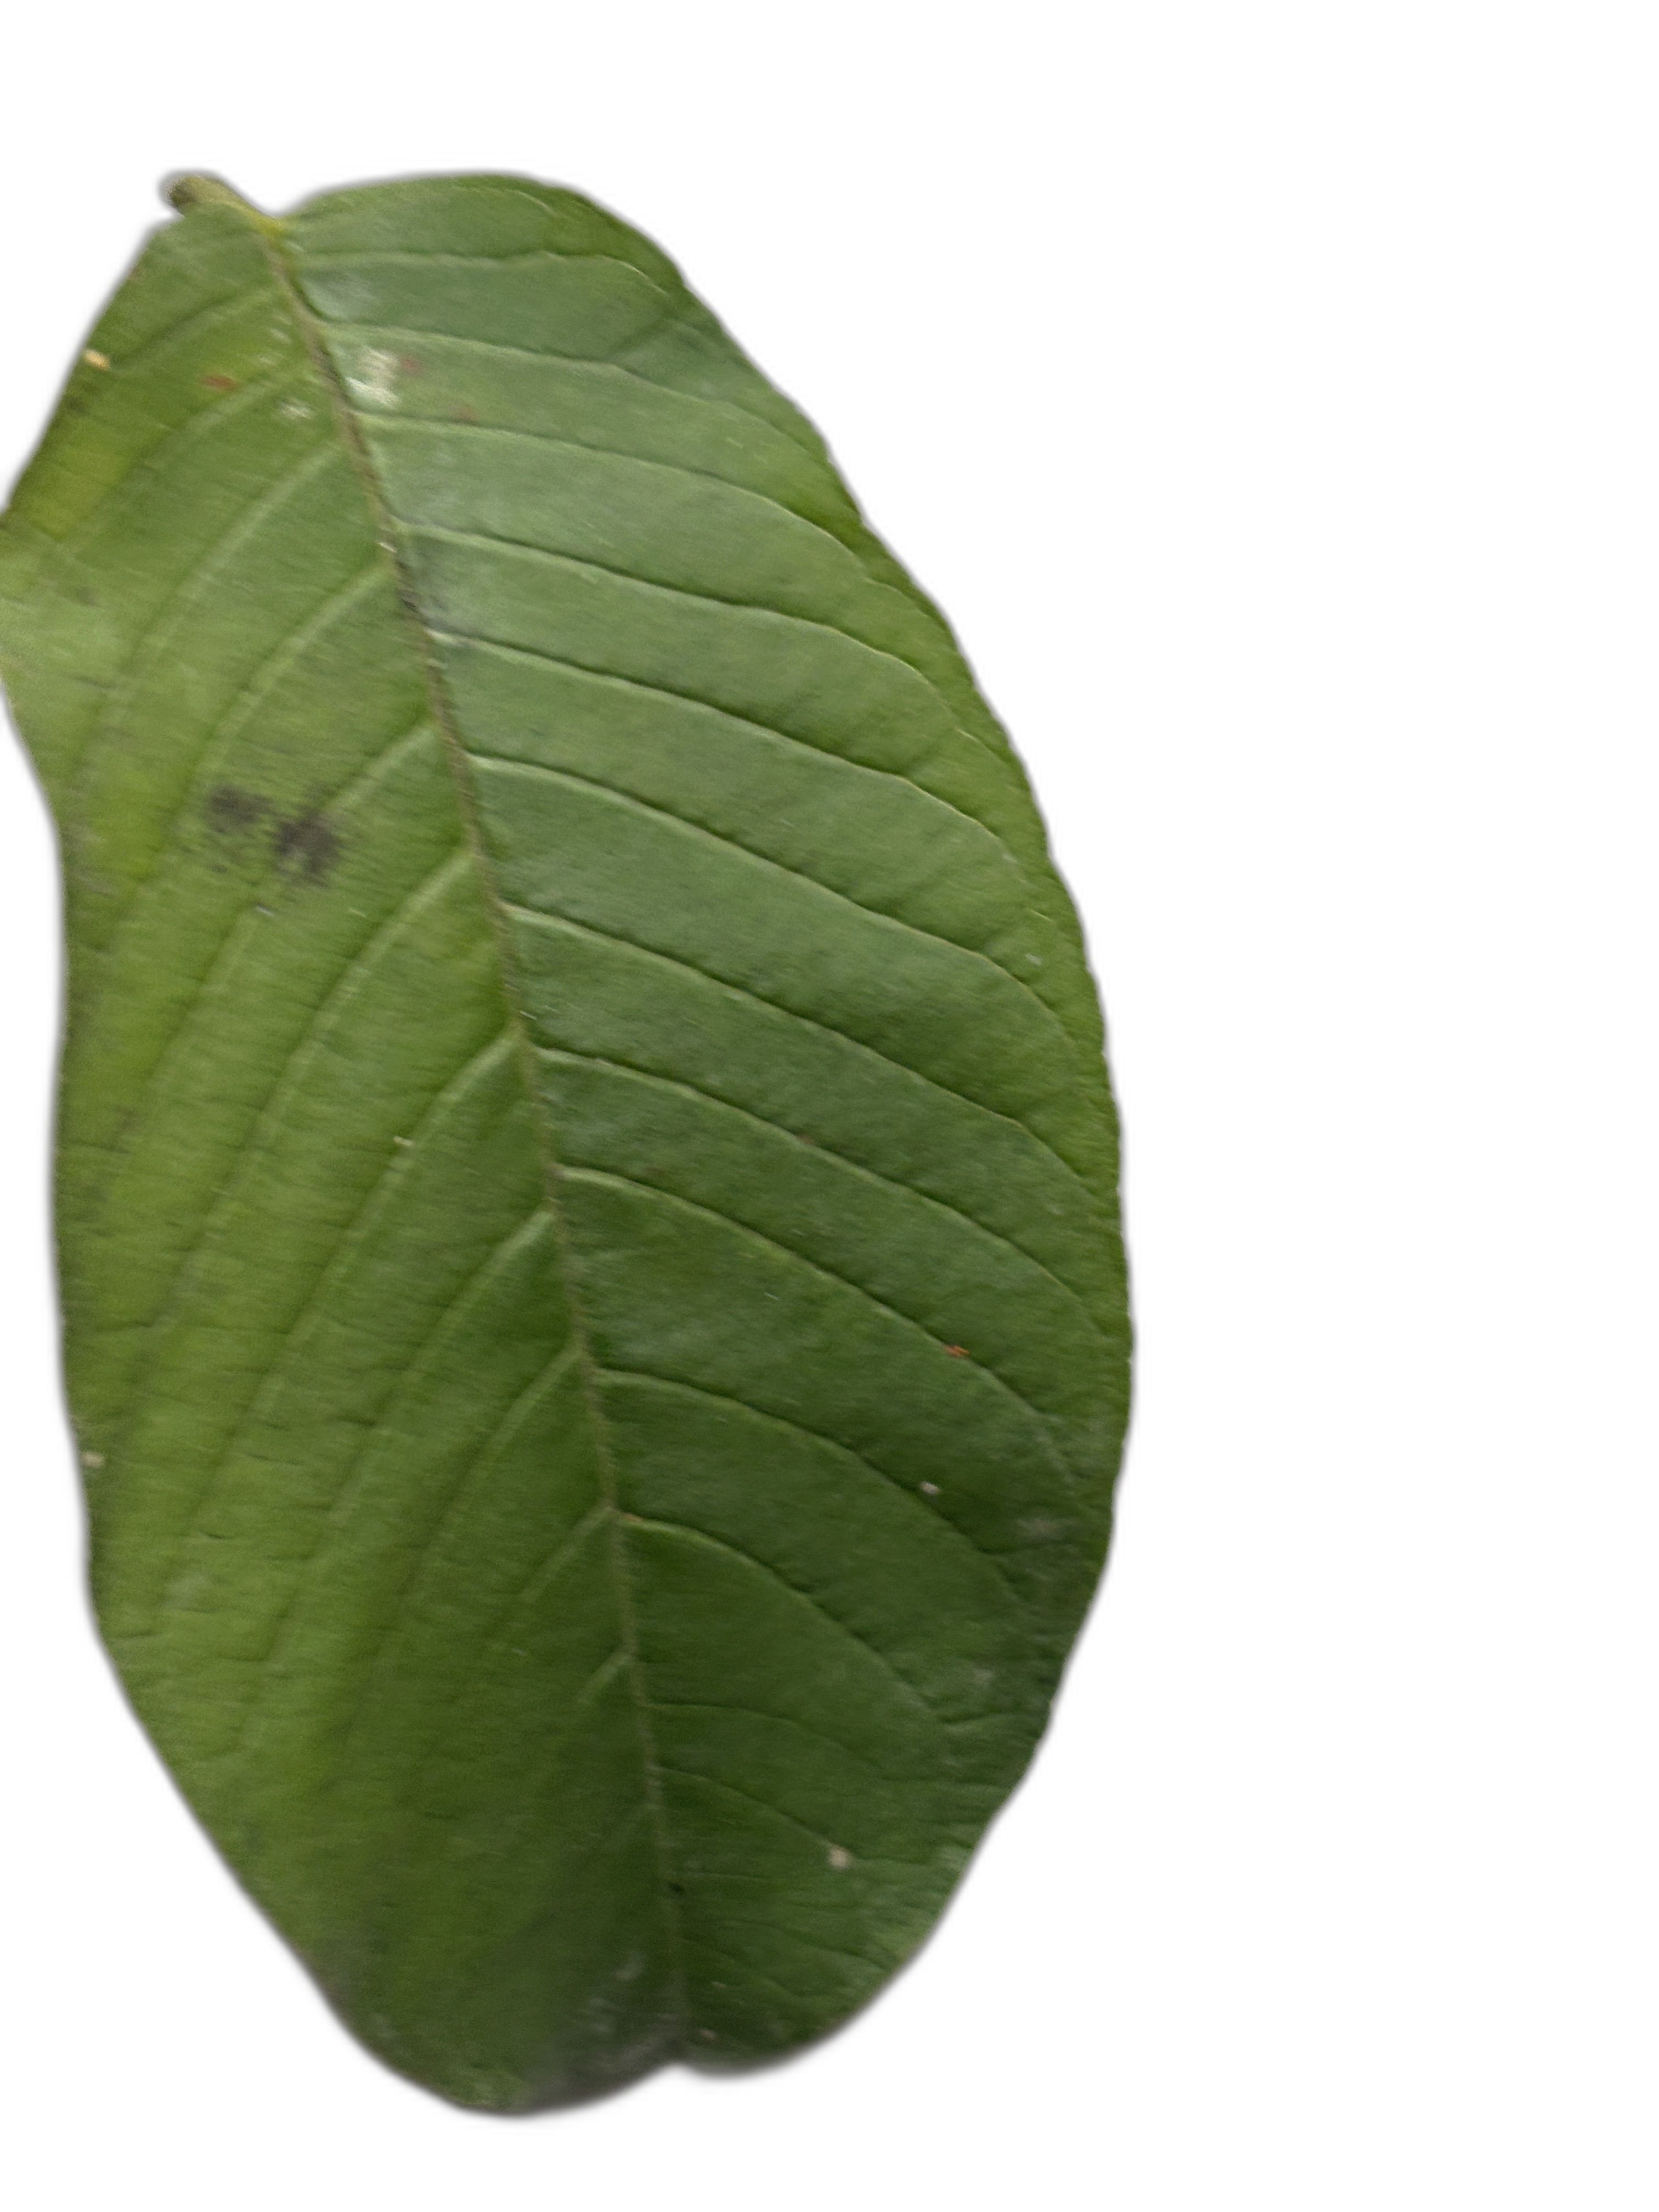
Plant part: leaf
Disease: Healthy